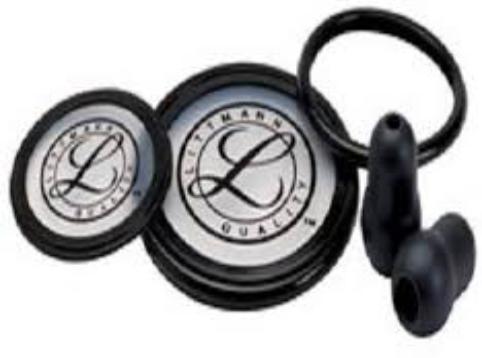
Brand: littmann
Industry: Electronic